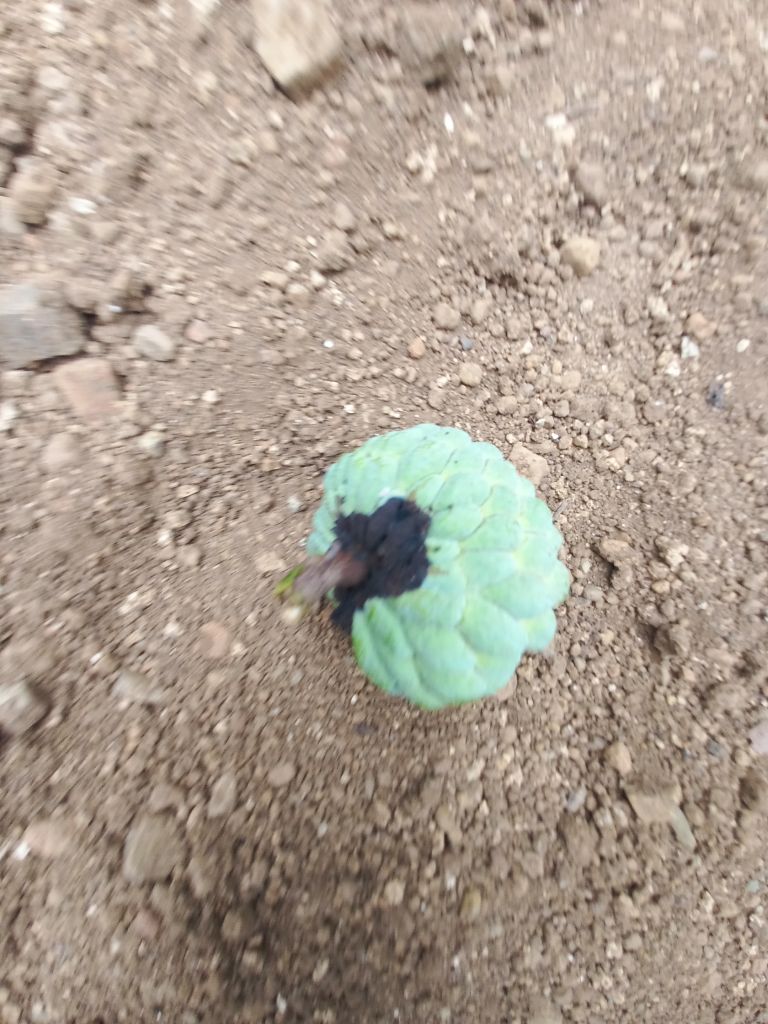
Disease label: Diplodia Rot